C. Louis Leipoldt

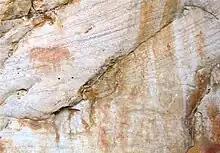
Faint rock art above the grave

His grave is situated at the base of a cave-like opening on the mountain face. Directly above his tombstone there are faint drawings on the sandstone that were made by Bushmen many years before his death. Leipoldt had an adopted son, Jeffery Barnet Leipoldt. Jeffery died on 21 November 1997. His ashes were scattered on his father's grave. Jeffery has three daughters, Nerina, Karen and Desre, who live in Johannesburg, South Africa.